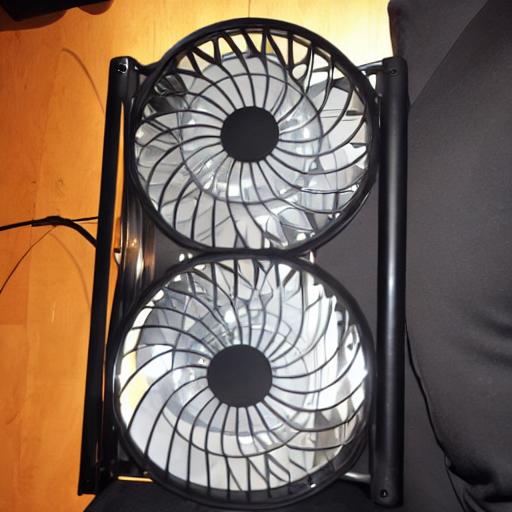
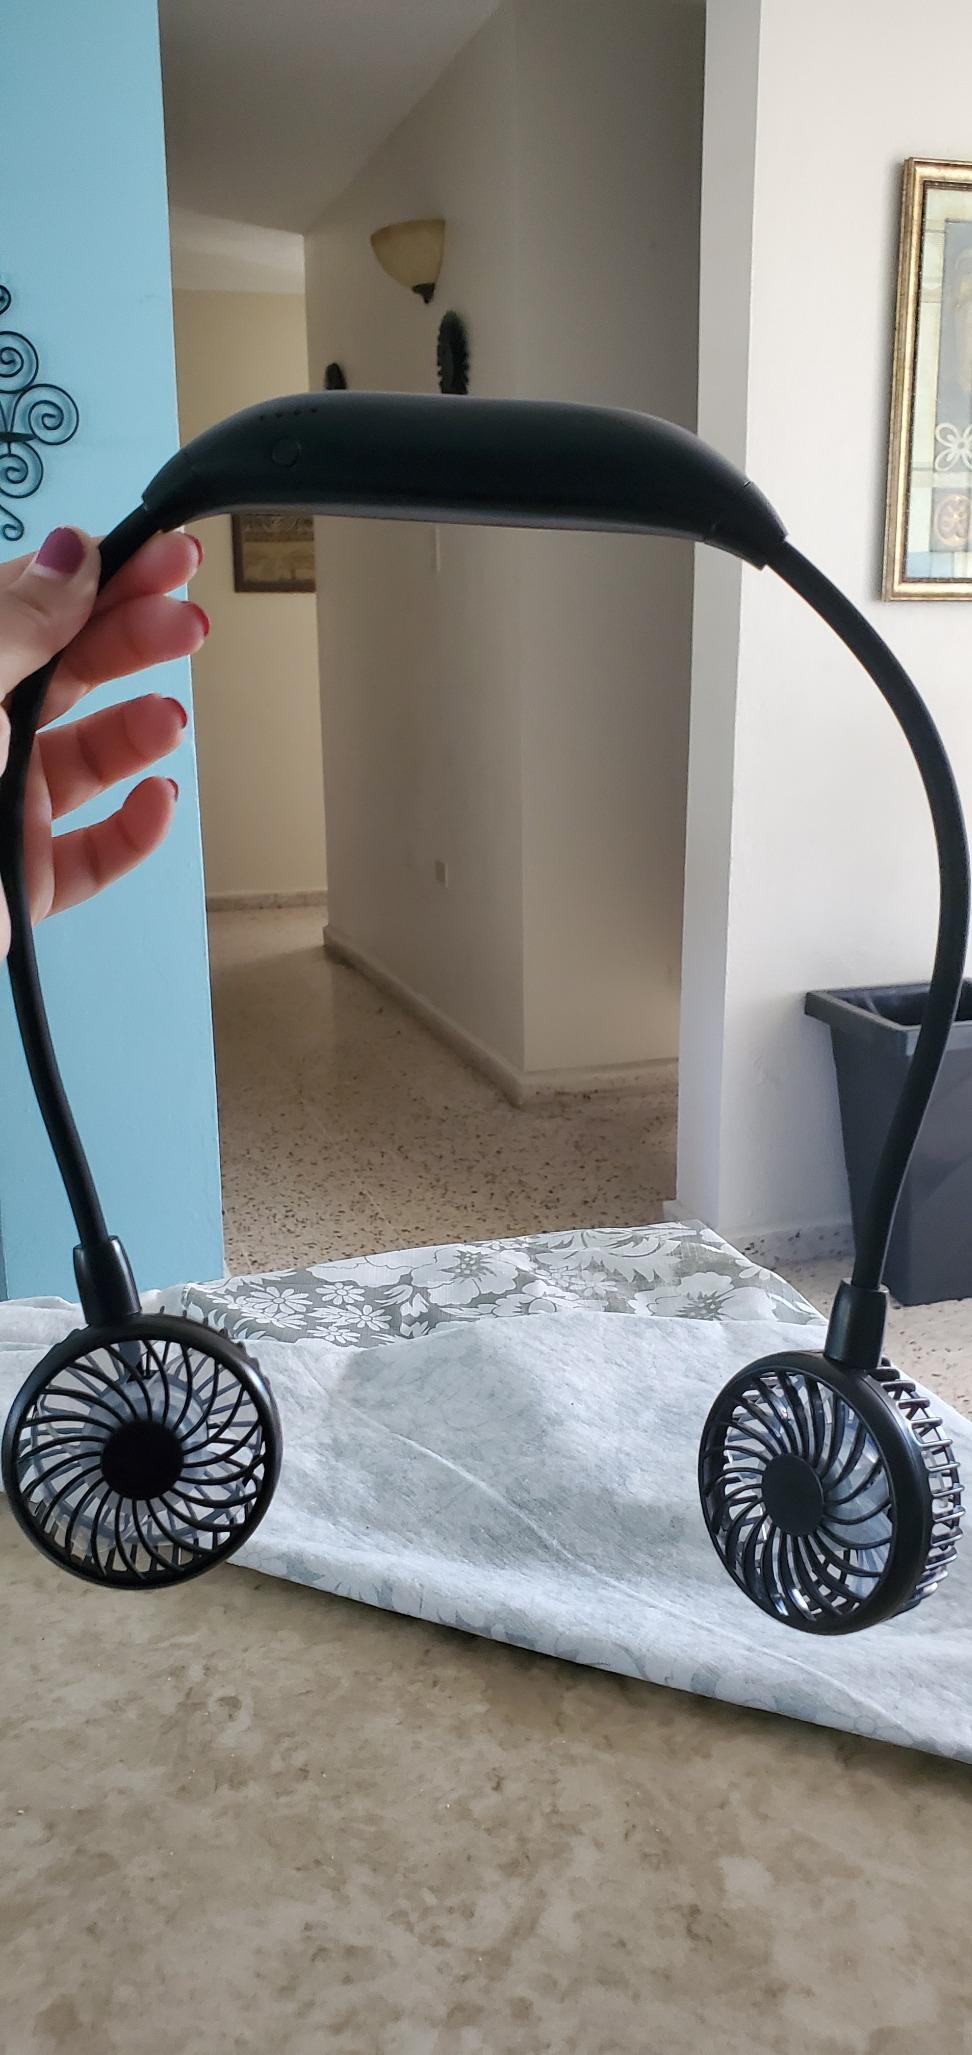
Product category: fan
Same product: no